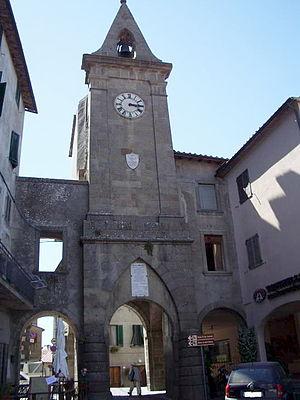
Les Mura di Arcidosso sont le nom italien des fortifications, remparts, tours et bastions, qui ceinturent la cité médiévale d'Arcidosso sur son promontoire collinaire.